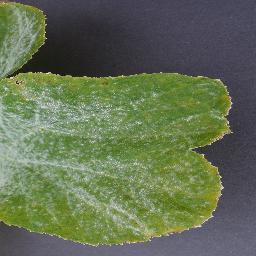
Label: Squash___Powdery_mildew